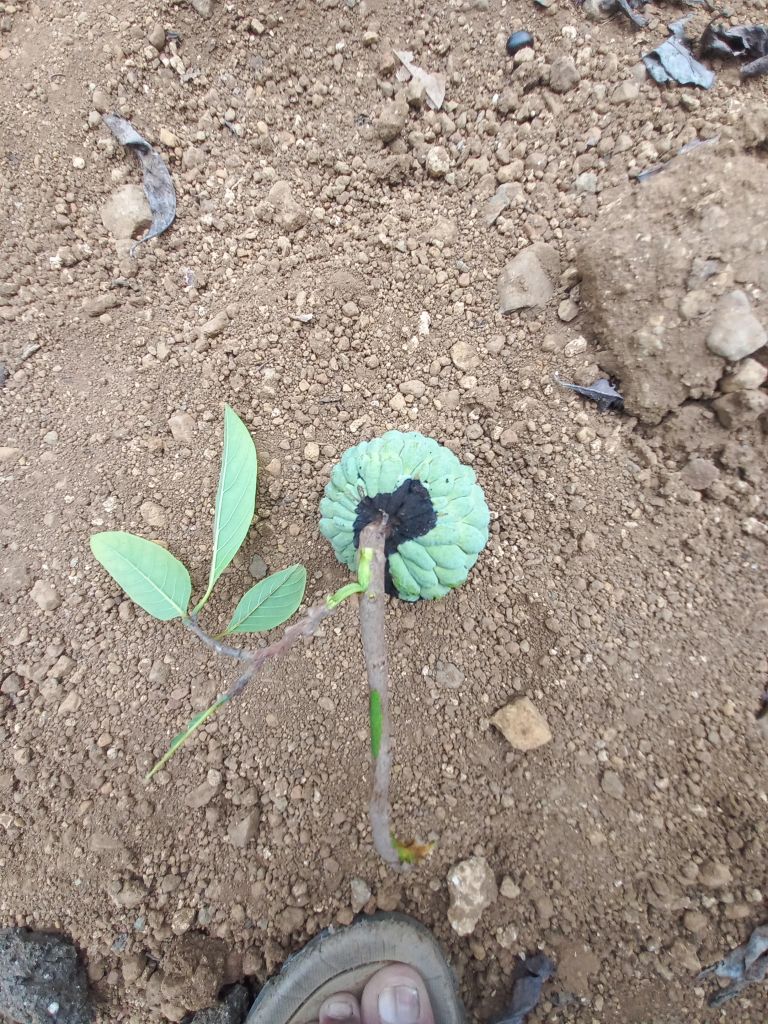
Disease label: Diplodia Rot